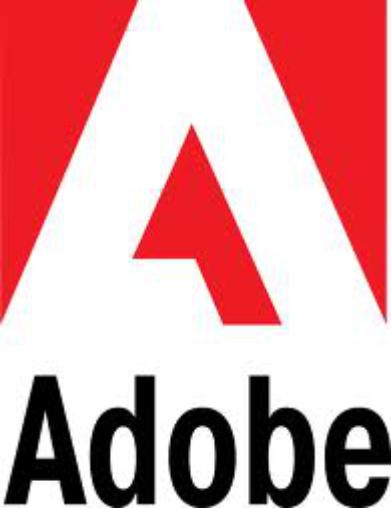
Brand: Adobe Systems
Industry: Others